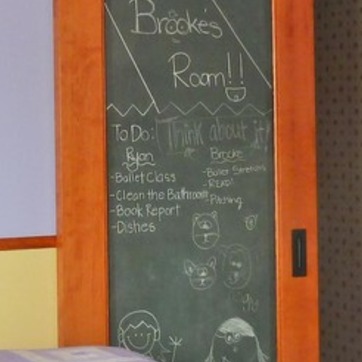
Material: other